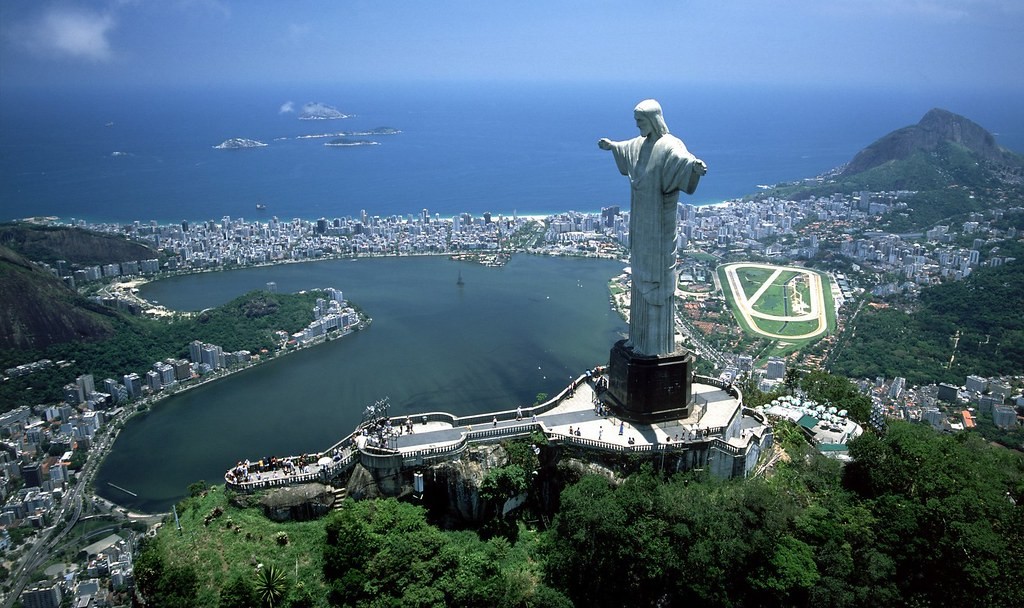
Landmark: Christ the Reedemer